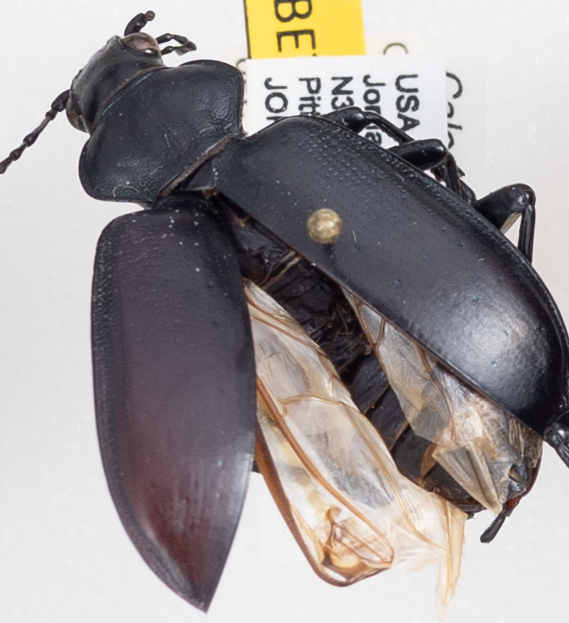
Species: Calosoma peregrinator
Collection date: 2021-08-03
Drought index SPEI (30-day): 0.54
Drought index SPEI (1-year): -1.01
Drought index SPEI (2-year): -0.32